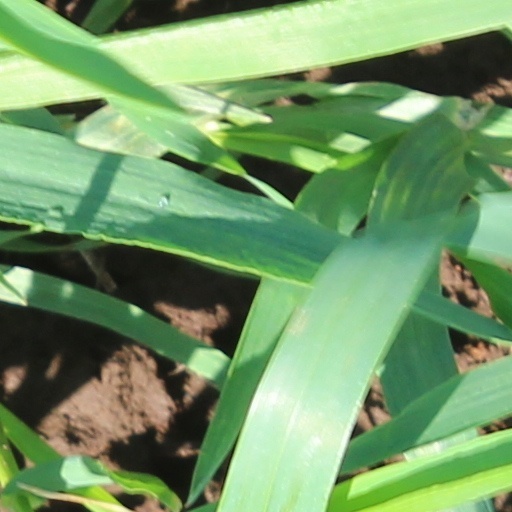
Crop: wheat